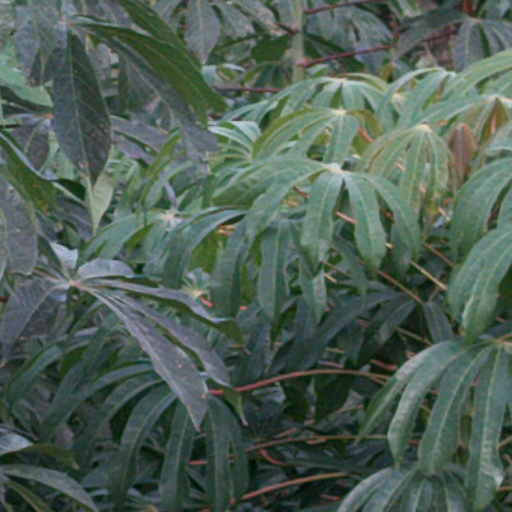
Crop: cassava